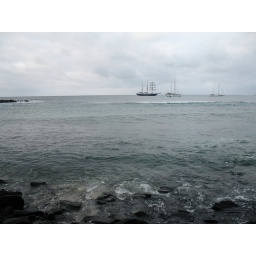
Hard to see marine turtle in the water here